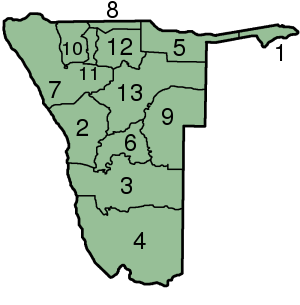
Namibia / Geografi / Administrativ inddeling
Namibias regioner
Namibia er et land, der ligger i den sydligste del af Afrika. Det har grænse med Angola, Zambia, Botswana og Sydafrika.